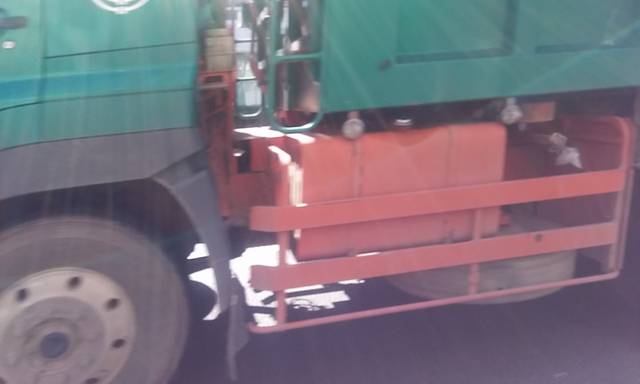
Region: Japan
Coordinates: 35.668, 139.691